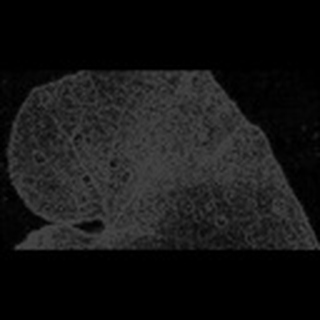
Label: cotton_target_spot